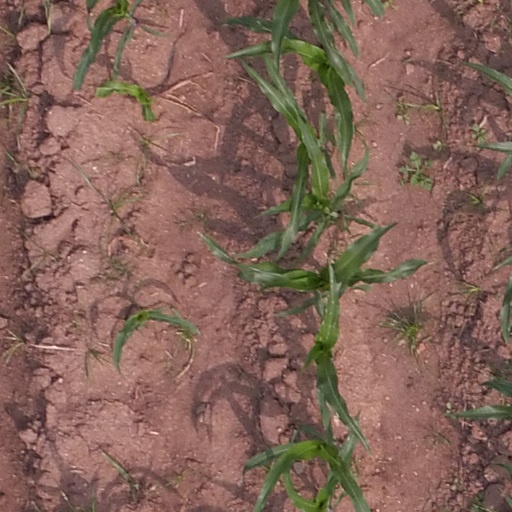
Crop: maize; corn